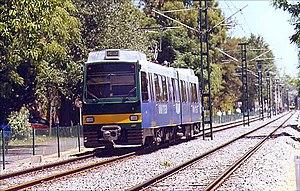
Tren de la costa
Le Tren de la Costa, situé dans la province argentine de Buenos Aires, est un train touristique inauguré en 1995 qui parcourt 15,5 kilomètres en traversant d'élégants quartiers résidentiels le long du Río de la Plata, entre les gares